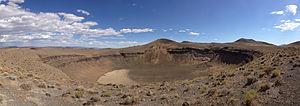
Lunar Crater National Natural Landmark est un cratère volcanique situé à 110 km au nord-est de Tonopah dans le comté de Nye, au centre du Nevada. Il a été désigné monument naturel national en 1973.